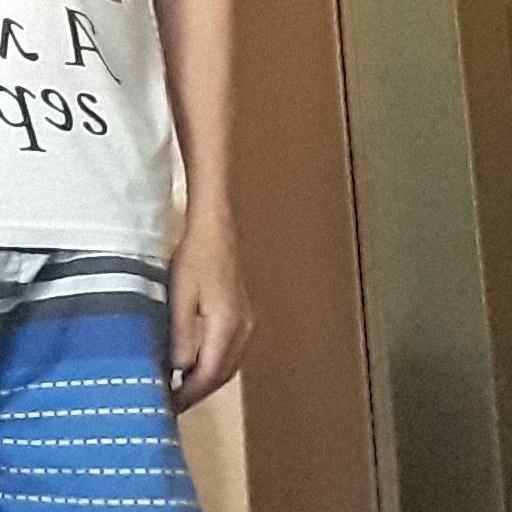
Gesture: no_gesture